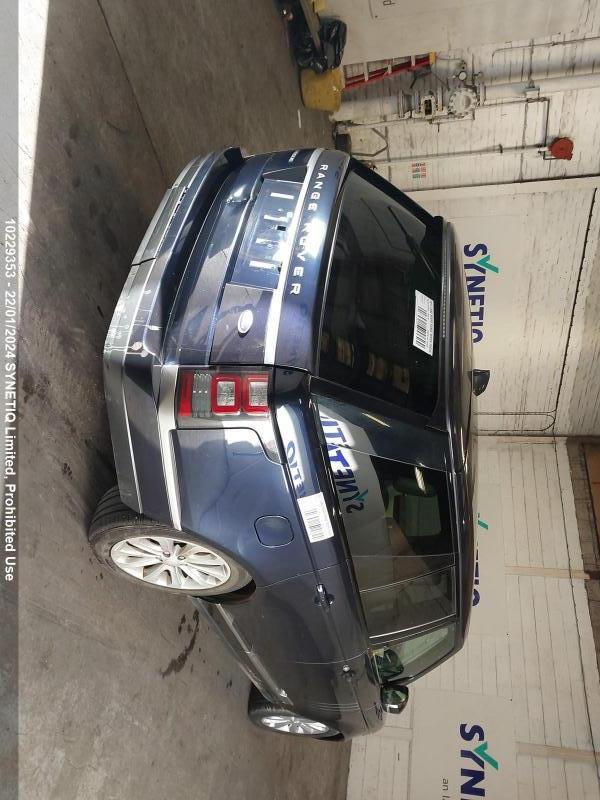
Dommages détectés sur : malle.
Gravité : mineur